Motorcycle safety

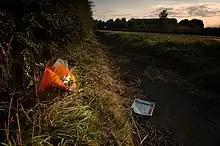
Aftermath of a motorcycle accident. A wrapper from a defibrilation system and some flowers.

Data from the Iraq War era showed that United States military veterans returning from Southwest Asia combat areas were dying in motorcycle related fatalities. Between October 2007 and October 2008, 24 active-duty Marines died from motorcycle accidents. There were 4,810 deaths on motorcycles in the U.S. in 2006, an increase of 5 percent over the previous year, and more than double (2,161) over the decade before, according to the National Highway Traffic Safety Administration (NHTSA). In the Marine Corps, high-speed bikes accounted for the majority of fatalities. In 2007, 78 percent of motorcycle mishaps in the Marines occurred on a sport bike, compared to 38 percent nationally. In a chapter of "Coming and Going on Bikes", Iraq War veteran and author Jack Lewis observed combat veterans' disordered perception of risk, resulting in nearly suicidal behavior: "We already walked through the world's worst neighborhoods with bullseyes painted on our chests... the most at-risk riders in the military community are risk-tolerant, adrenaline-juicing combat professionals."